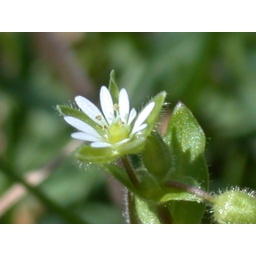
Tiny flower in the grass